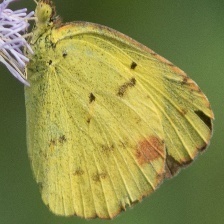
Species: CLOUDED SULPHUR
Butterfly family (ImageNet category): sulphur_butterfly